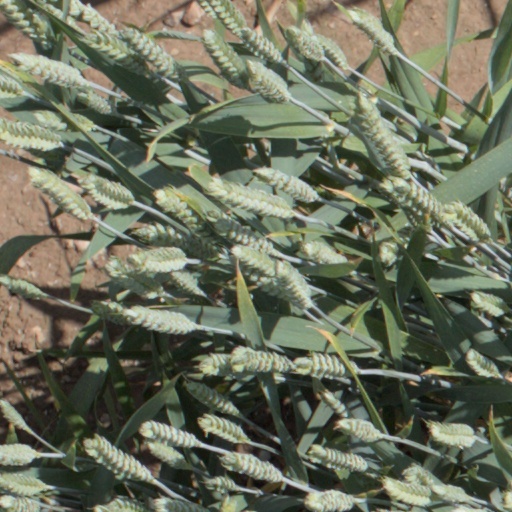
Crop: wheat